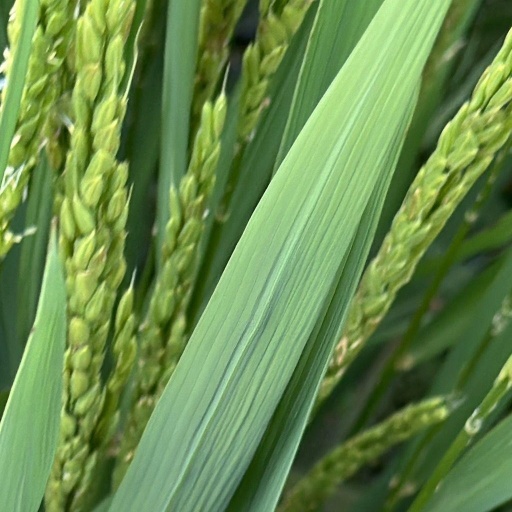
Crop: rice